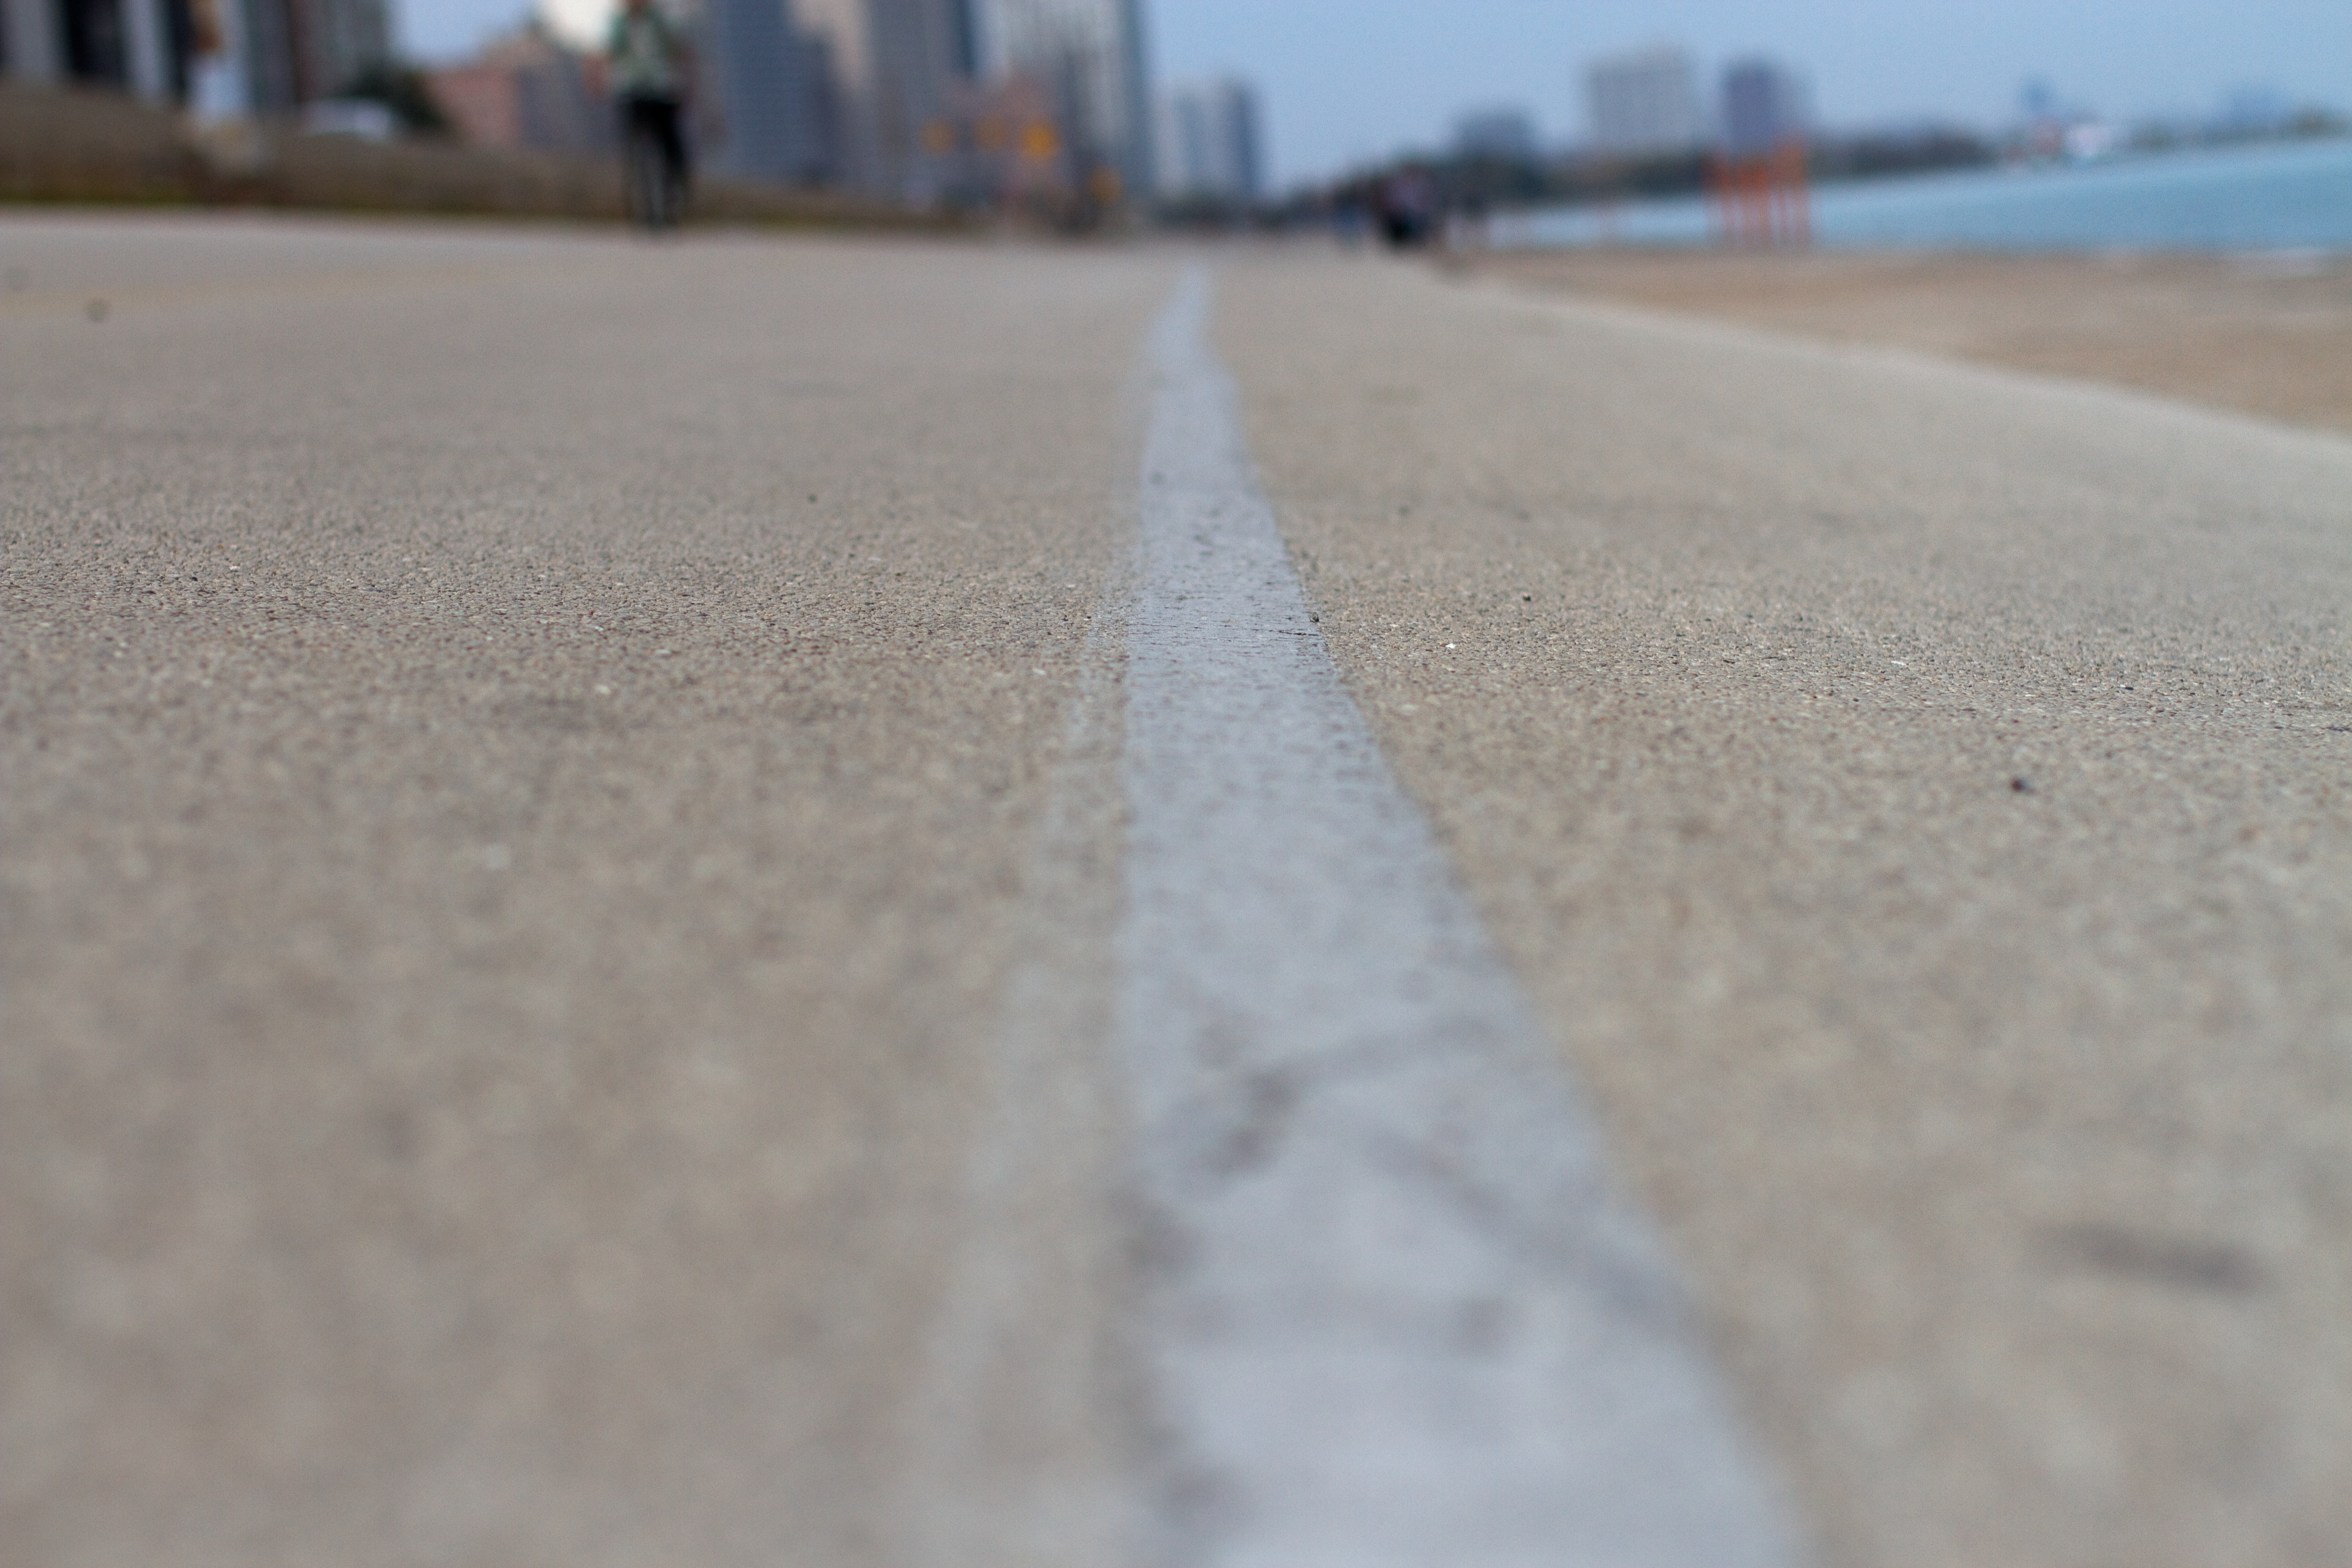
sand, snow, asphalt, weather, bellyontheroad, road surface